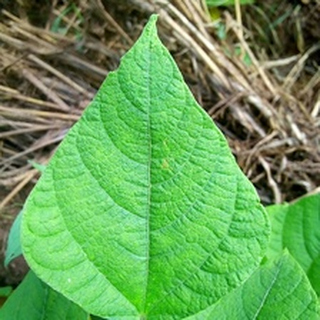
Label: healthy_bean